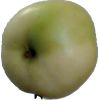
Label: Apple 6